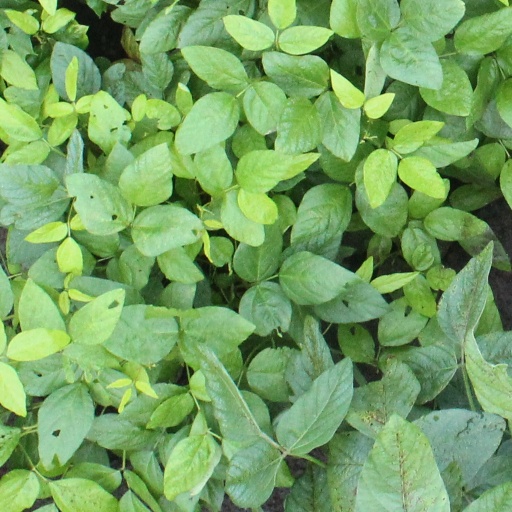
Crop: soybean